The Whoopee Boys

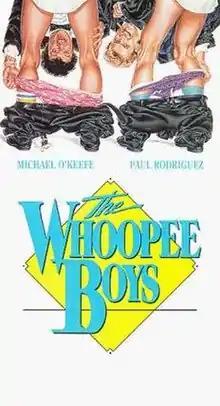
VHS cover

The Whoopee Boys is a 1986 American comedy film directed by John Byrum and starring Michael O'Keefe and Paul Rodriguez. It was made by the writers and the producers of the 1984 hit film "Revenge of the Nerds".